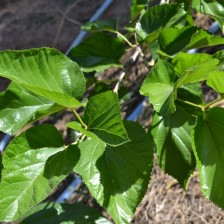
Variety: ChiangMaiBuriram60